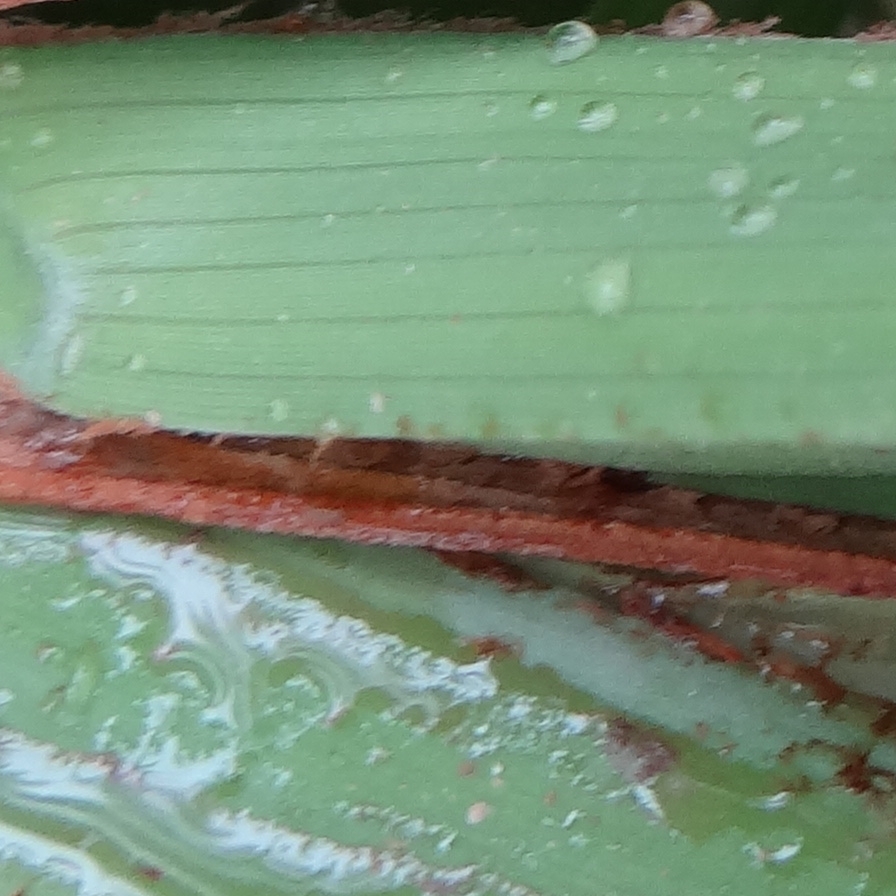
Label: Honey